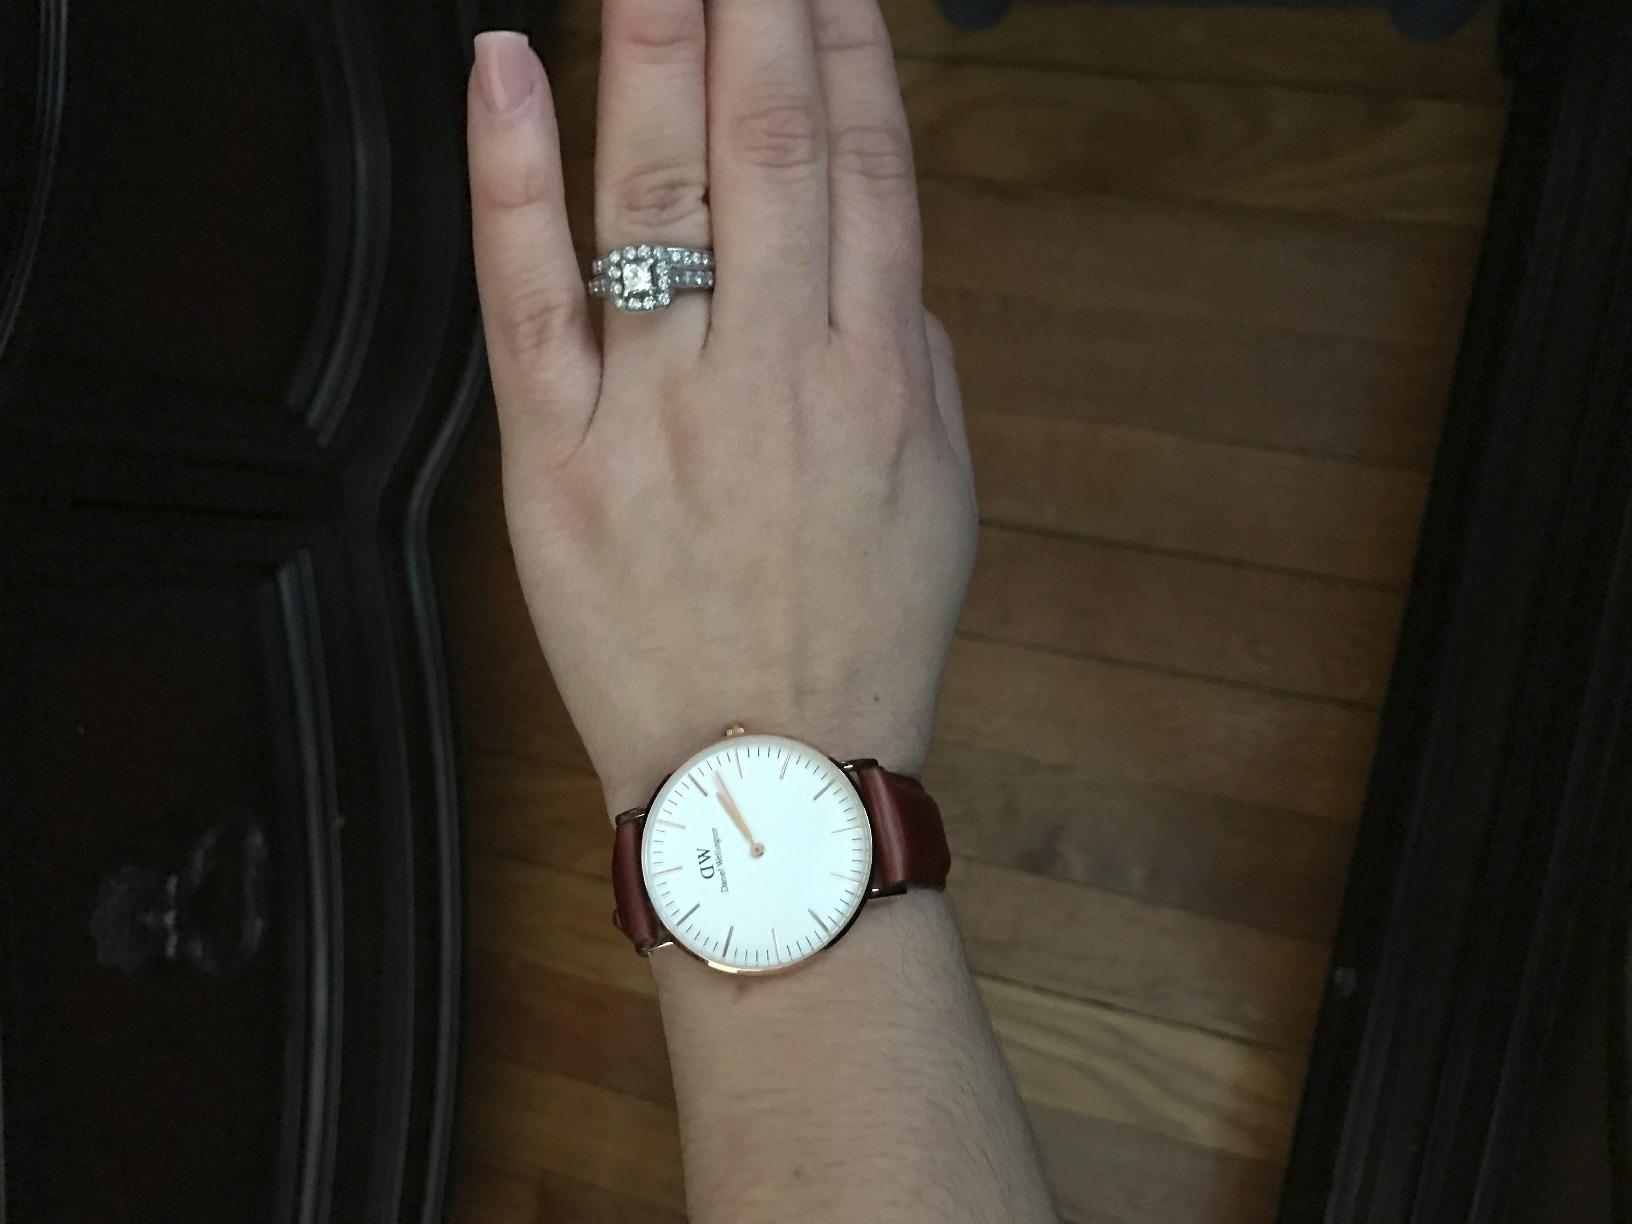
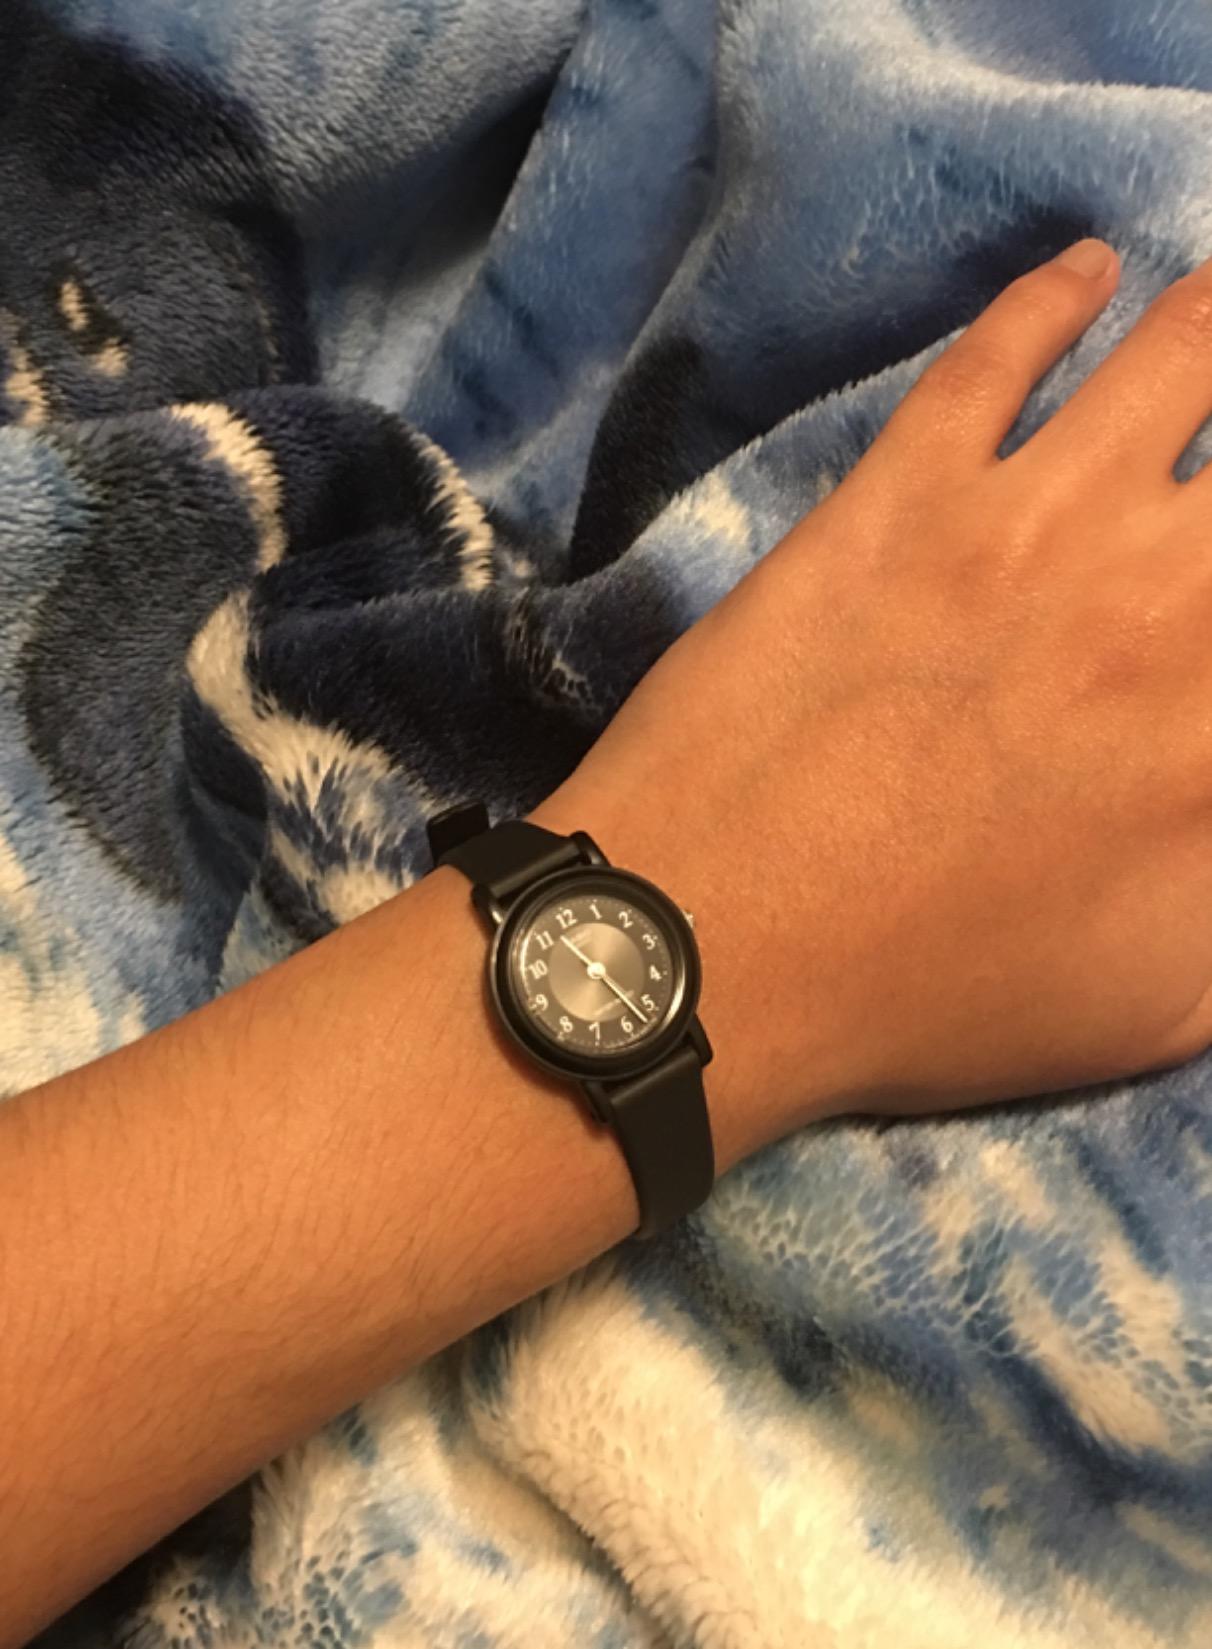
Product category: accessories_watch
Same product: no